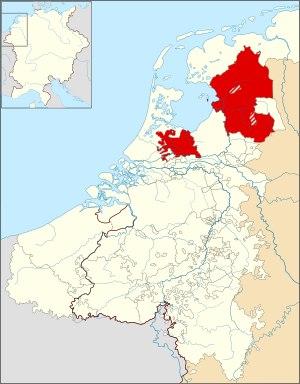
Le terme stift ou Stift dérive du verbe « stiften » et signifiait à l'origine une donation.